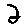
Label: 2